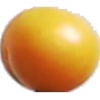
Label: cherry_wax_yellow